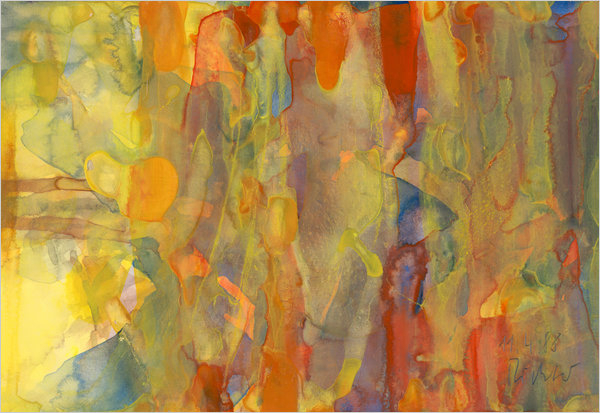
Texture: smeared